Koninklijke Paketvaart-Maatschappij

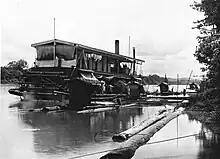
Paddle steamer "Negara" on the Barito River

The foundation of the KPM also had a significant effect on the Dutch shipbuilding industry. The KPM ordered all its ships from the Netherlands. Especially in the early 1890s, this allowed Dutch shipyards to gain experience in building faster ships and to catch up with the foreign competition. In a few years the KPM ordered "Both", "Reael", "Maetsuijcker" and "Coen" at De Schelde "Van Diemen" and "Carpentier" at Fijenoord, "Reijnst", "Van Goens" and "Speelman" at the Koninklijke Fabriek van Stoom- en andere Werktuigen, "Reijniersz" and "Zwaardecroon" at Maatschappij De Maas in Rotterdam, "Van Riebeeck" at J&K Smit in Slikkerveer and "Camphuys" at Huijgens and van Gelder in Amsterdam.